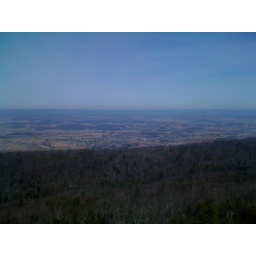
150 feet up a tower on top of a mountain in West virginia